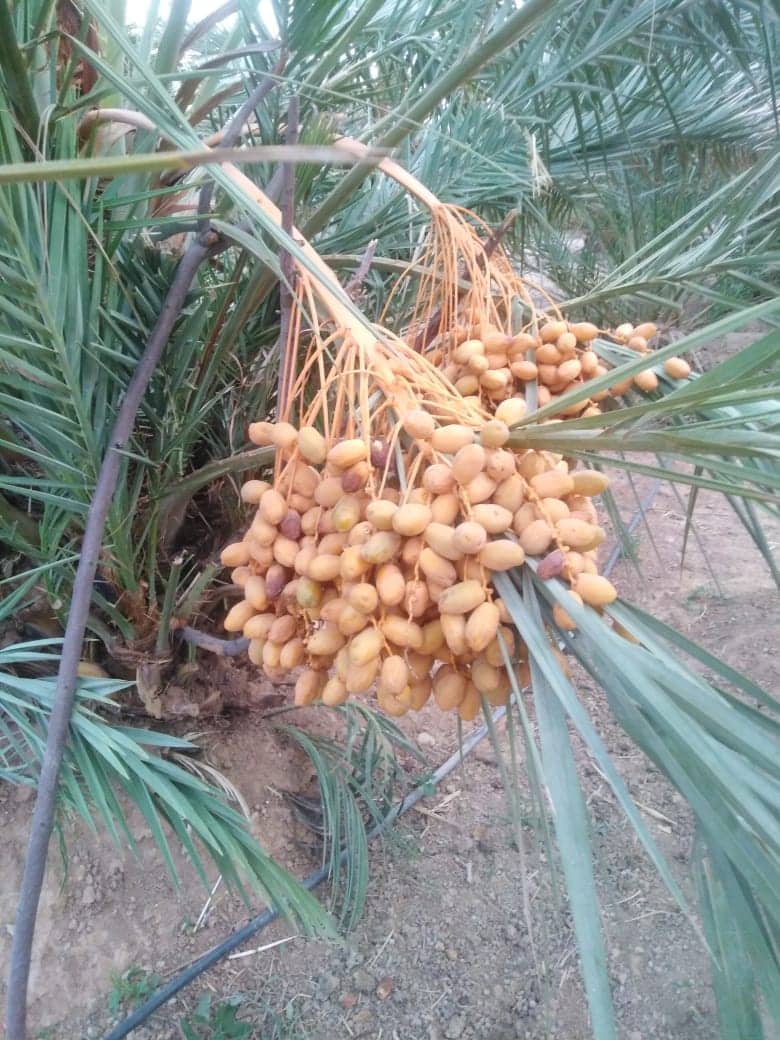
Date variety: Boufagous